Jayson Werth

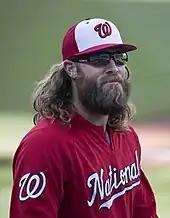
Werth with the Nationals in 2017

Amidst an inconsistent start to the 2016 season, where Werth had 15 hits but 22 strikeouts in his first 71 plate appearances, he hit his 200th career home run on April 19, which collided with a celebratory home run structure past the center field wall at Marlins Park. Still frustrated with his swing by mid-May, Werth spent most of a game against the Cardinals practicing in the batting cages, but he came off the bench for a pinch-hit grand slam, the second in Nationals history, en route to a 10–2 victory. That June, he provided two walk-off hits in the span of a week; after the second, he told those who had been criticizing him to "kiss [his] ass". From June 20 to August 20, Werth carried an on-base streak through 46 games, tying Rusty Staub's franchise record, before he went 0-for-4 against the Atlanta Braves. In 143 games, Werth batted .244 with 21 home runs and 69 RBI across 525 at bats. The Nationals faced the Dodgers in the 2016 NLDS, where Werth hit his 15th career postseason home run in Game 3, tying Babe Ruth for 11th-most in MLB history. Despite this, the Dodgers defeated the Nationals in five games to eliminate them from the postseason.